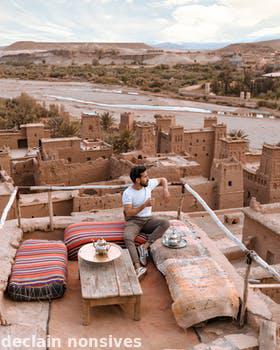
Label: Watermark